Mayo Methot

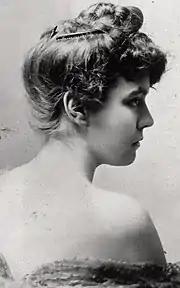
Mayo Methot postcard 1922

Mayo Jane Methot was born March 3, 1904, in Chicago, Illinois, the only child of Beryl Evelyn (née Wood) and John Dillon "Jack" Methot, a ship captain. She was a direct descendant of Zachary Taylor, the 12th President of the United States. Shortly after her birth, the family relocated to Portland, Oregon, where Methot was raised. She showed a proclivity for literature and acting as a young child, memorizing passages from "Romeo and Juliet". She began performing on stage professionally at the age of five, appearing as Josef in a Portland production of "Sapho", opposite Florence Roberts.